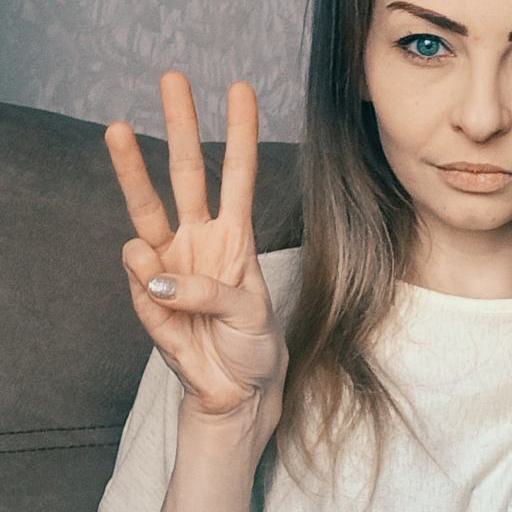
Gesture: three